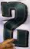
Number: 2